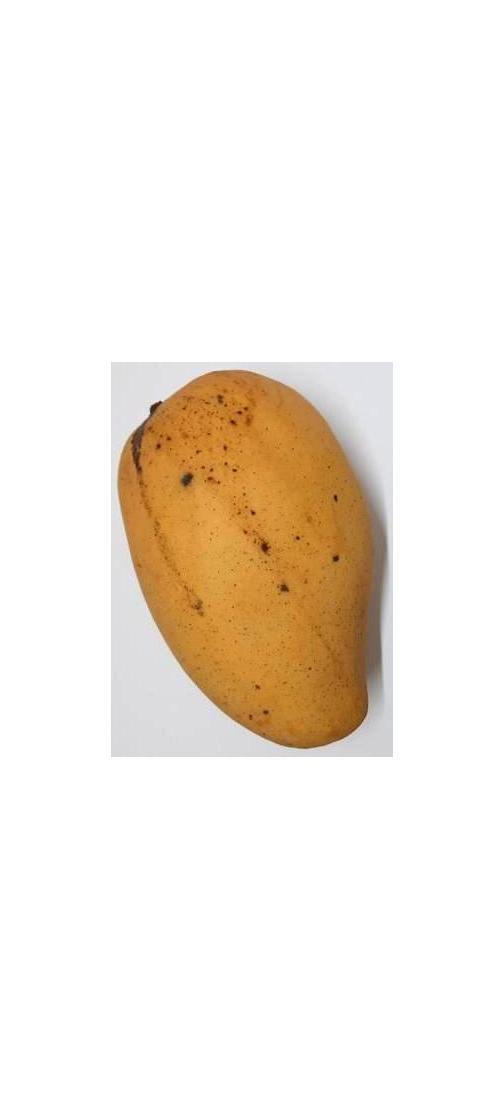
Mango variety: Katimon